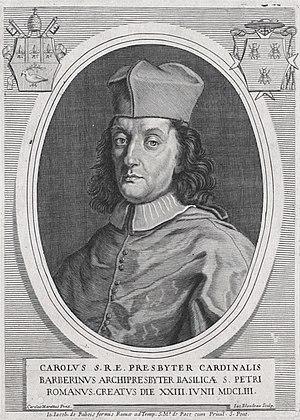
Le conclave papal de 1655 est convoqué à la mort du pape Innocent X, le 7 janvier 1655 afin de lui désigner un successeur. Il aboutit à l'élection du cardinal Fabio Chigi sous le nom d'Alexandre VII en tant que 237ᵉ pape de l'Église catholique romaine.
Carlo Barberini est un cardinal italien du XVIIᵉ siècle et du début du XVIIIᵉ siècle. Il est le neveu des cardinaux Francesco Barberini, seniore et Antonio Barberini, iuniore, O.S.Io.Hieros., le grand-neveu du pape Urbain VIII et du cardinal Antonio Barberini, seniore, O.F.M.Cap. et l'oncle du cardinal Francesco Barberini, iuniore.